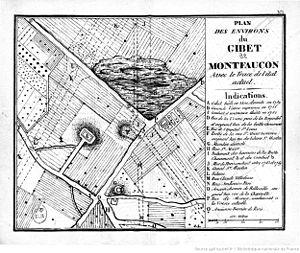
Plan des environs de Montfaucon près de Paris (France) avant 1840 et tracé des nouvelles rues de 1840
La voirie de Montfaucon, également appelée Grande Voirie, était une immense décharge à ciel ouvert, située à l'emplacement actuel des Buttes-Chaumont, qui semble avoir existé depuis bien avant la création du gibet de Montfaucon de sinistre mémoire. Or le gibet de Montfaucon est déjà cité dans le roman Berte aux grands piés vers 1270.
Les Fourches de la grande Justice de Paris étaient le principal et le plus grand gibet des rois de France. Il n'en reste aucune trace visible. Érigé à Paris sur la butte de Montfaucon, à cent cinquante mètres de l'actuelle place du Colonel-Fabien par la rue Albert-Camus, il a fonctionné depuis au moins le début du XIᵉ siècle jusque sous le règne de Louis XIII.